The Cossack and the Nightingale

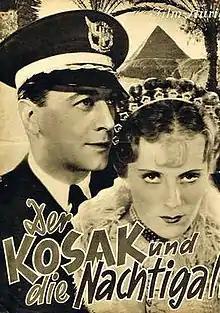

The Cossack and the Nightingale is a 1935 Austrian romantic thriller film directed by Phil Jutzi and starring Jarmila Novotna, Iván Petrovich and Gerda Maurus. The film's art direction was by Julius von Borsody.